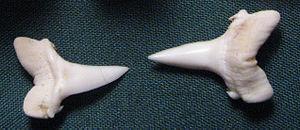
La Maraîche, également appelée Veau de mer, Requin-taupe commun ou Requin marsouin, est une espèce de requins de la famille des Lamnidae, présente sur Terre depuis près de 400 millions d’années.